Oncometabolism

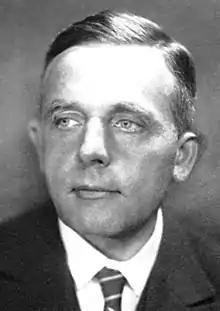
Otto Heinrich Warburg, considered the "Father of Oncometabolism" for his early discoveries in the field

In the 1920s, Otto Heinrich Warburg discovered an intriguing bioenergetic phenotype shared by most tumor cells: a higher-than-normal reliance on lactic acid fermentation for energy generation. He is known as the "Father of Oncometabolism". Although the roots of this research field trace back to the 1920s, it was only recently recognized Over the last decade, research on cancer progression has focused on the role of shifting metabolic pathways for both the cancer and immune cells, leading to an increase interest in characterizing the metabolic alterations that cells undergo in the TME.